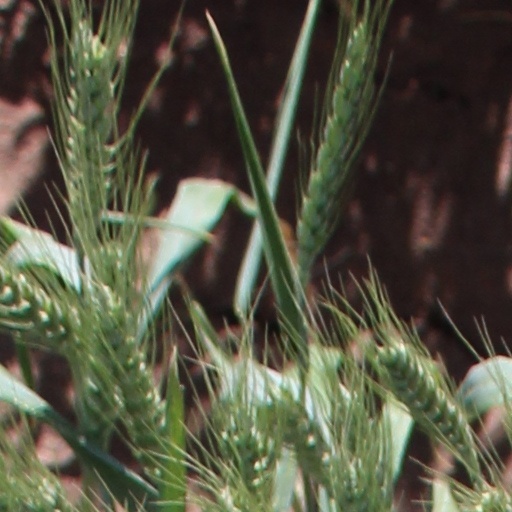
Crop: wheat